Murder of Kyle Dinkheller

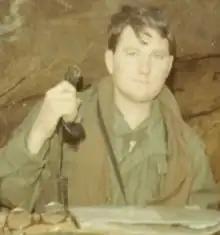
21/22-year-old Brannan serving as an artillery officer of the United States Army during the Vietnam War, 1970

Andrew Howard Brannan was born on Maxwell Air Force Base in Montgomery, Alabama on November 26, 1948. He graduated from high school in 1967.